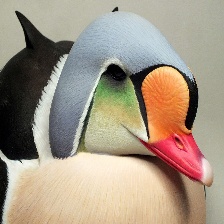
Species: KING EIDER
Scientific name: SOMATERIA SPECTABILIS
ImageNet parent category: drake